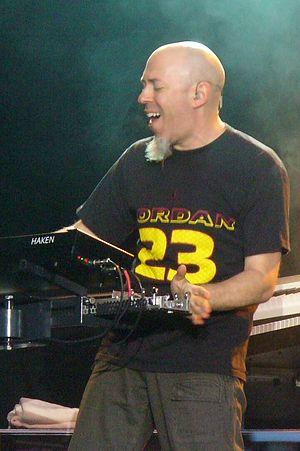
Jordan Rudess, de son vrai nom Jordan Charles Rudes, né le 4 novembre 1956 à Great Neck, New York, est un claviériste de rock progressif américain. Depuis 1999, il est le claviériste du groupe de metal progressif Dream Theater. Il a été membre des Dixie Dregs, du Rudess/Morgenstein Project, de Liquid Tension Experiment et est membre du trio Levin Minnemann Rudess.